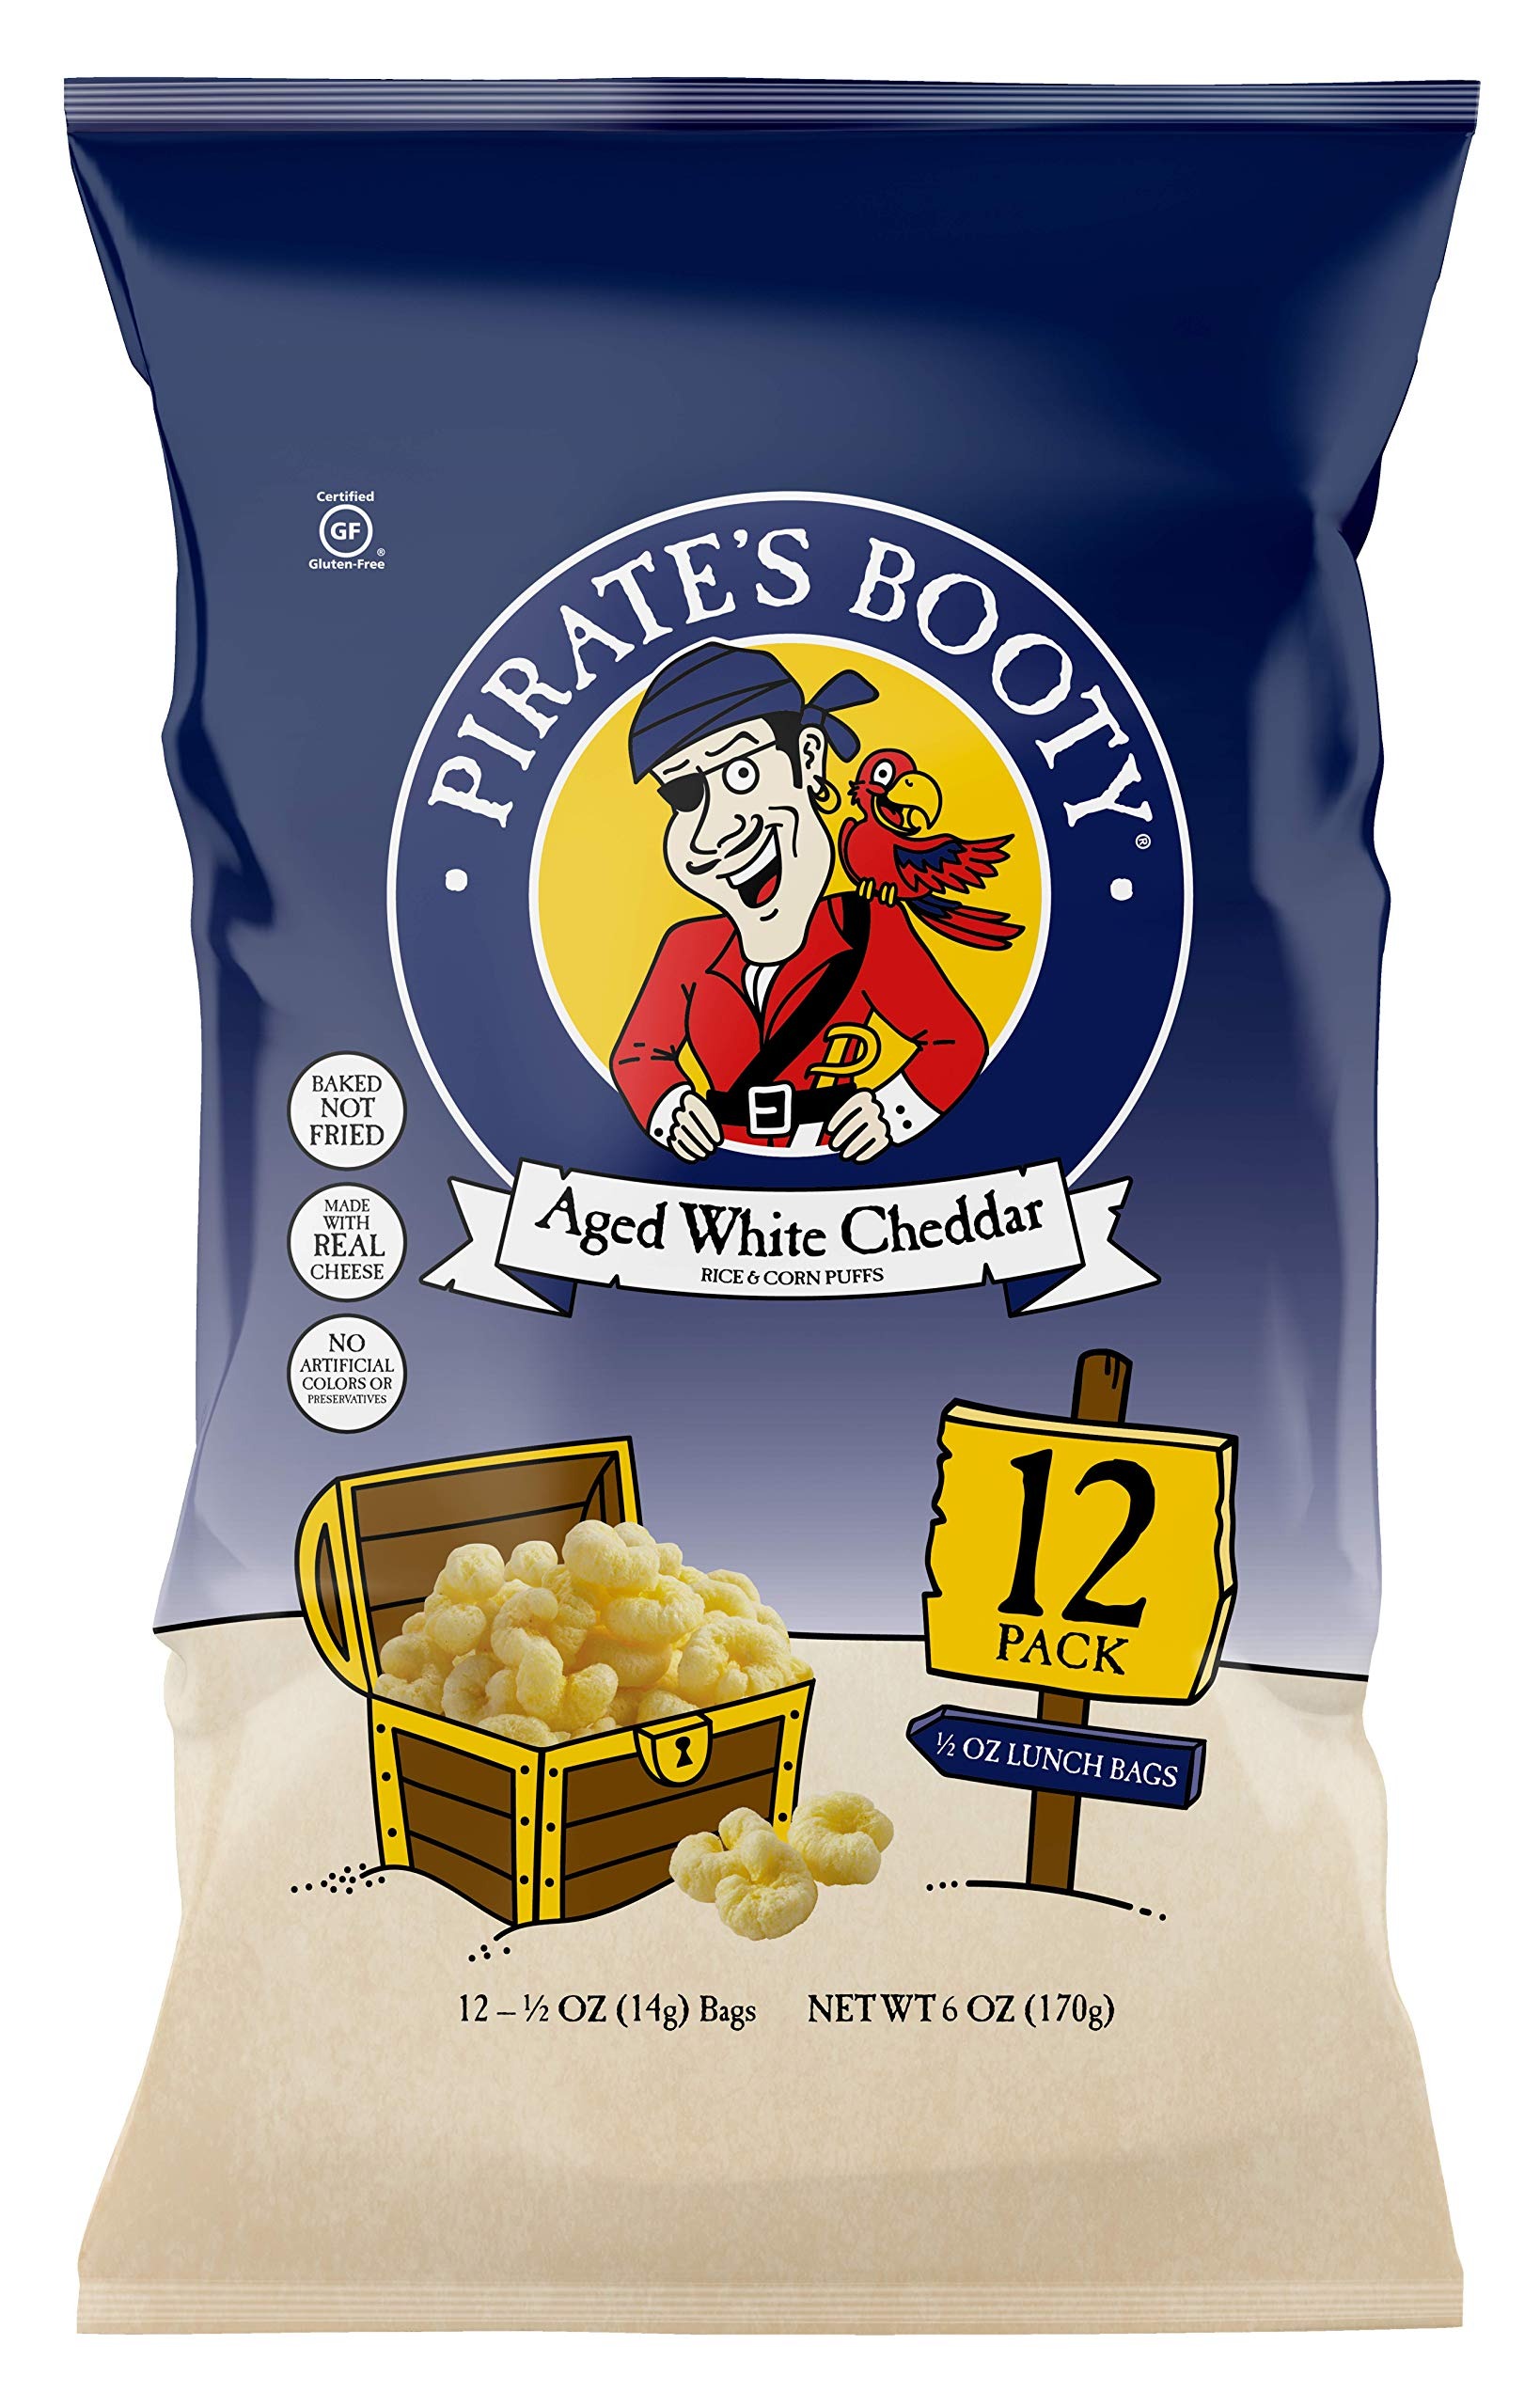
Item Name: Pirate's Booty Aged White Cheddar Cheese Puffs, 12ct, 0.5oz Snack Size Bags, Gluten Free, Cheese Snacks, Healthy Snacks
Bullet Point 1: Pirate's Booty Aged White Cheddar Cheese Puffs contain 12 (0.5oz) snack size bags
Bullet Point 2: Drop the anchor and discover Pirate's Booty. Deliciously baked, never fried, rice and corn puffs made with aged white cheddar cheese. Real, tasty ingredients that are easy to pronounce make for a snack that's a real treasure!
Bullet Point 3: Always up to pirate standards, these cheese puffs are gluten free, peanut & tree nut free, and contain no artificial colors or preservatives.
Bullet Point 4: Gluten free and kosher, these healthy snacks are great for any matey!
Bullet Point 5: Perfect snacks for kids lunches, on-the-go, or a break between video calls!
Value: 6.0
Unit: Ounce

Price: 8.29